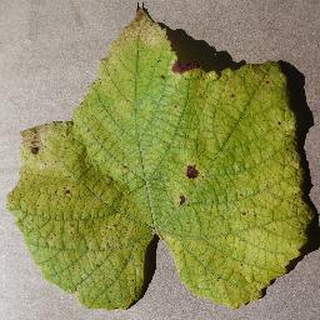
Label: grape_leaf_blight